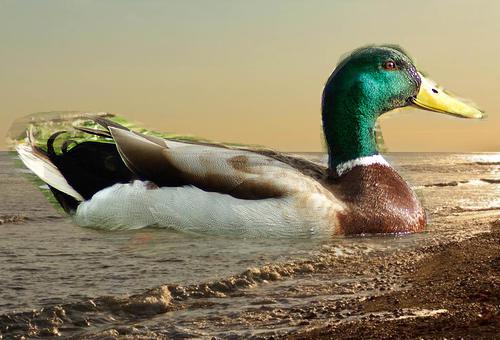
Bird species: Mallard
Bird type: waterbird
Background: water